Arnold Dresden

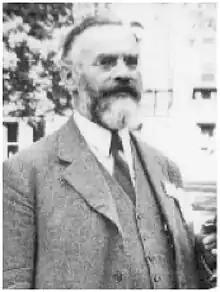
Prof. Arnold Dresden at Swarthmore College

Arnold Dresden (1882–1954) was a Dutch-American mathematician, known for his work in the calculus of variations and collegiate mathematics education. He was a president of the Mathematical Association of America and a member of the American Philosophical Society.